STANAG 4569

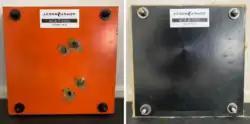
Composite Armor tested in accordance with STANAG 4569 Kinetic Energy Level 3 specifications.

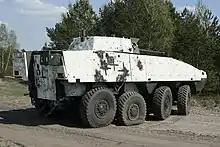
Shooting tests against Polish uparmoured level 4 KTO Rosomak IFV

20 mm FSP (simulating 155 mm threat) at 960 ± 20 m/s from a distance of 25 meters.